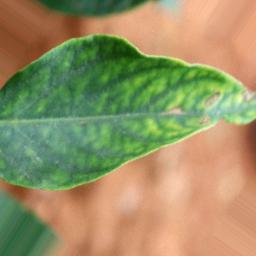
Label: nutritional